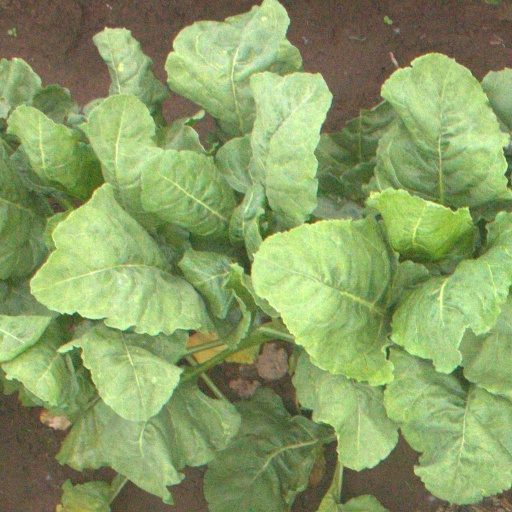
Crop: sugar beet